Singapore National Day parade

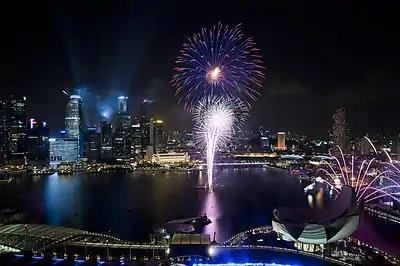
Fireworks during parade day in 2011

The spectacular show segment follows the traditional parade and ceremony, and lasts normally for 45 minutes. Following the theme of the parade that year, the Show will feature (aside from a Prologue in recent editions) three to four (sometimes up to six) main Acts that culminates in a Grand Finale, that will usually feature the theme song of that year's parade, followed by the much anticipated fireworks display. The entire parade will end in a chorus of voices singing familiar National Day Songs, mass pledge taking (from 2009 expanded into a national activity) and the singing of the National Anthem. In 2007, the parade broke tradition for having a fireworks display that synchronized with the Sing Singapore medley in the finale. In 2009, for the first time ever, all the segments of the NDP have been merged into one integrated program; this would later be repeated in 2015.